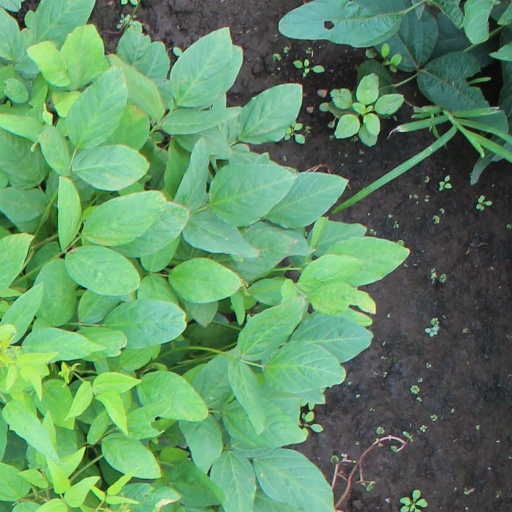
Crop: soybean